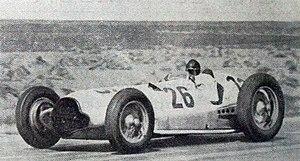
Manfred von Brauchitsch au Grand Prix de l'ACF 1938.
Le Grand Prix automobile de France 1938 est un Grand Prix comptant pour le Championnat d'Europe des pilotes, qui s'est tenu sur le circuit de Reims-Gueux le 3 juillet 1938.